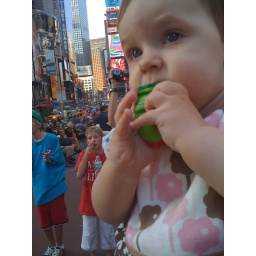
Waiting for dinner at Carmines in Times Square, we find a table and chairs at the new pedestrian street park.